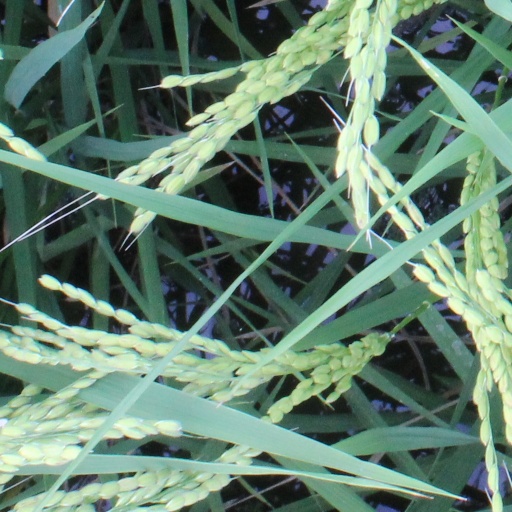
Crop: rice